National Elk Refuge

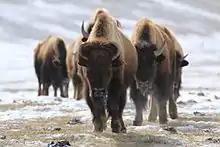
A group of bison trudge across the landscape at the National Elk Refuge.

The refuge also provides horse drawn sleigh rides to the public during the winter months so that visitors have the opportunity to see portions of the herd up close.